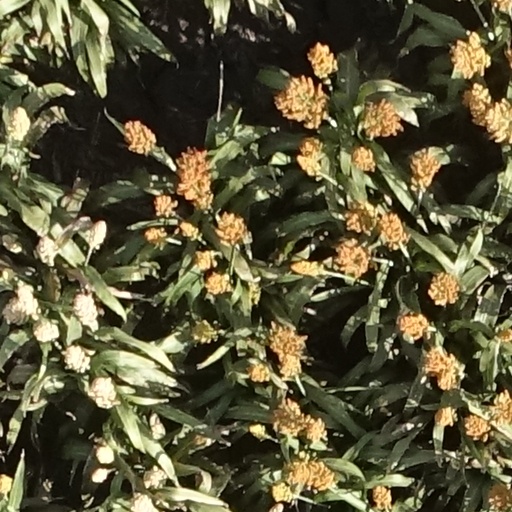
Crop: sorghum